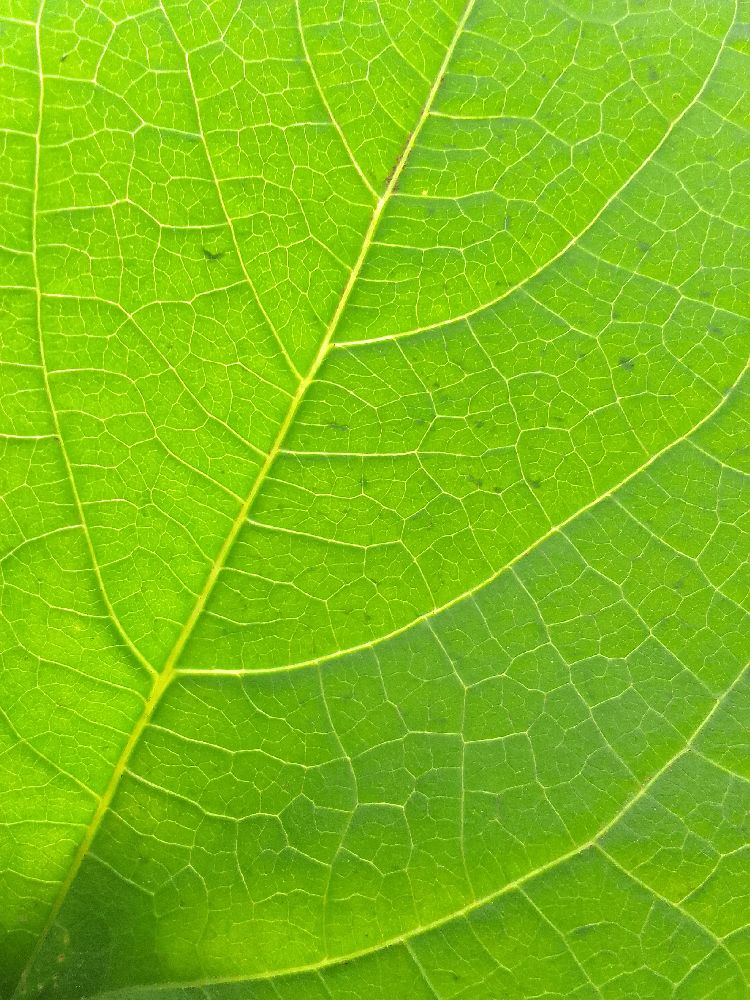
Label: healthy